Bhagwan Parshuram

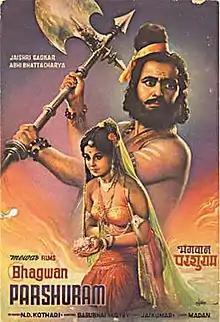

Bhagwan Parshuram is a 1970 Indian Hindi language drama film directed by Babubhai Mistry. The film stars Abhi Bhattacharya and Jayshree Gadkar in lead roles.